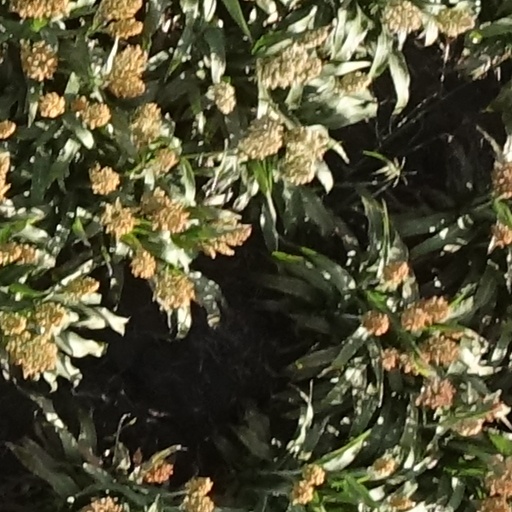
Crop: sorghum